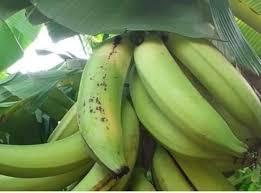
Ndizi zinazoanza kuiva ni matokeo ya jitihada za wakulima wanaotumia mbinu bora za kilimo. Ikiwa ni pamoja na matumizi ya mbolea asilia, umwagiliaji wa uhakika, na ufuatiliaji wa karibu wa mazao. Hali inayochangia uzalishaji wa chakula bora na endelevu katika sekta ya kilimo.